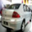
Label: automobile